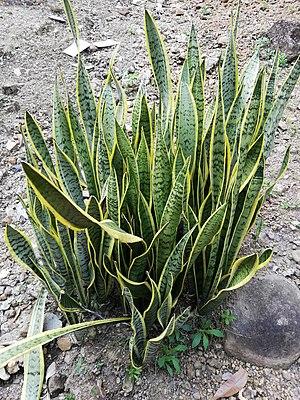
La famille des Dracaenacées est constituée de plantes monocotylédones dont la classification incertaine a souvent varié selon les époques et les auteurs. Cette famille est invalide dans les classifications phylogénétiques du XXIᵉ siècle. Classiquement, elle peut comprendre 2 genres : Dracaena et Sansevieria, parmi lesquels on retrouve notamment des espèces cultivées pour leur résistance en plantes d'intérieur.